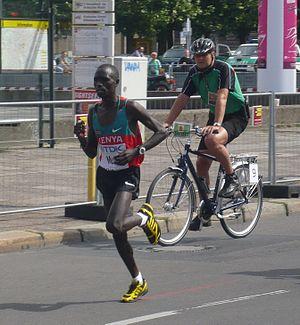
Emmanuel Kipchirchir Mutai est un athlète kényan, spécialiste du marathon.